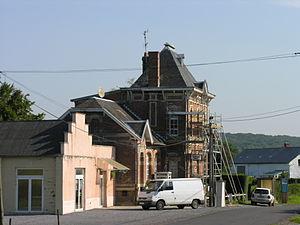
La mairie de Moustier en Fagne
Moustier-en-Fagne est une commune française située dans le département du Nord, en région Hauts-de-France.